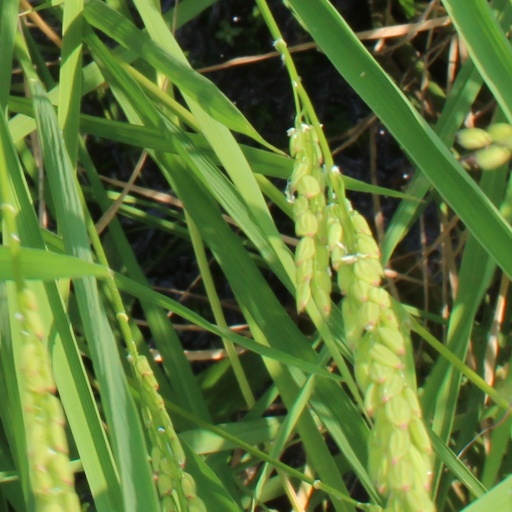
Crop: rice